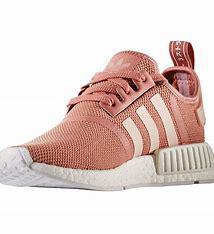
Brand: Adidas
Model: NMD Sale